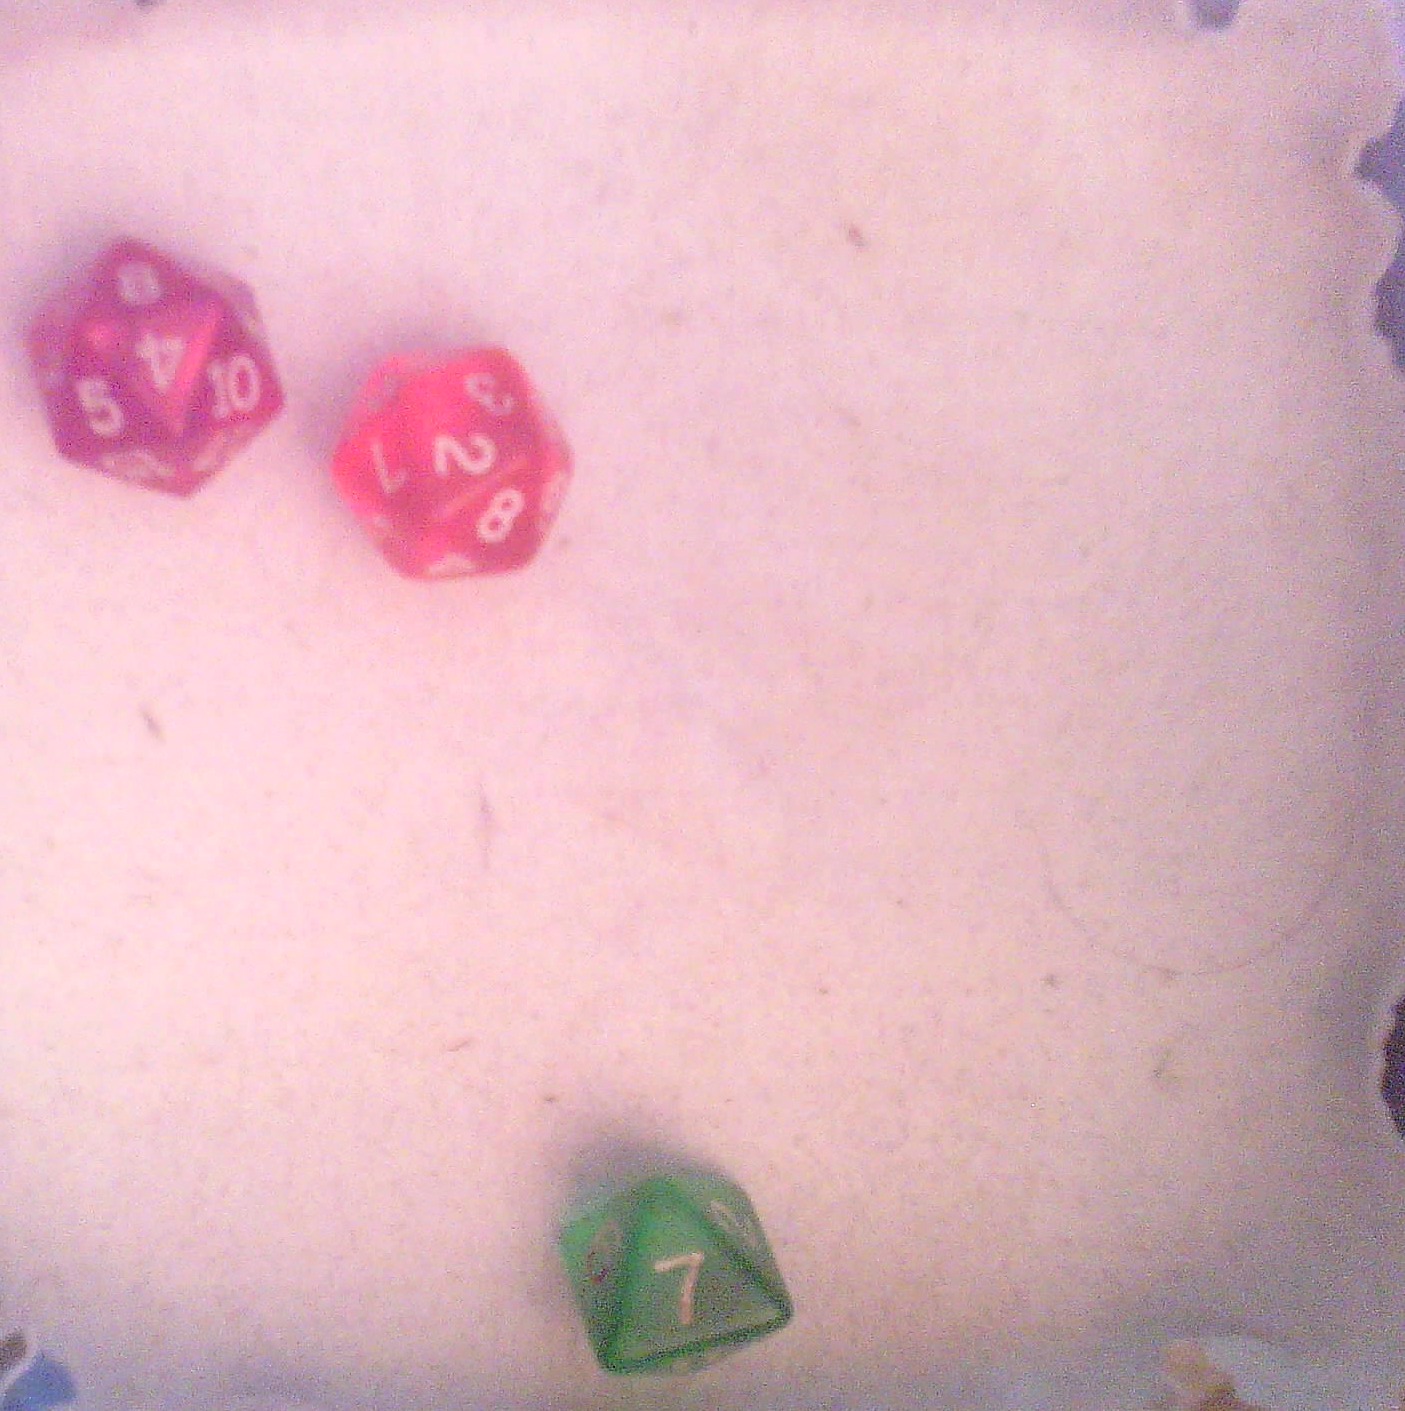
Dice in frame:
type: d20
value: 2
type: d8
value: 7
type: d20
value: 4
Label source: human
Face values trusted: yes